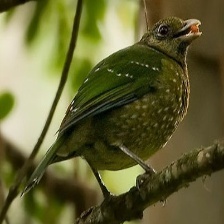
Species: SPOTTED CATBIRD
Scientific name: AILUROEDUS MACULOSUS